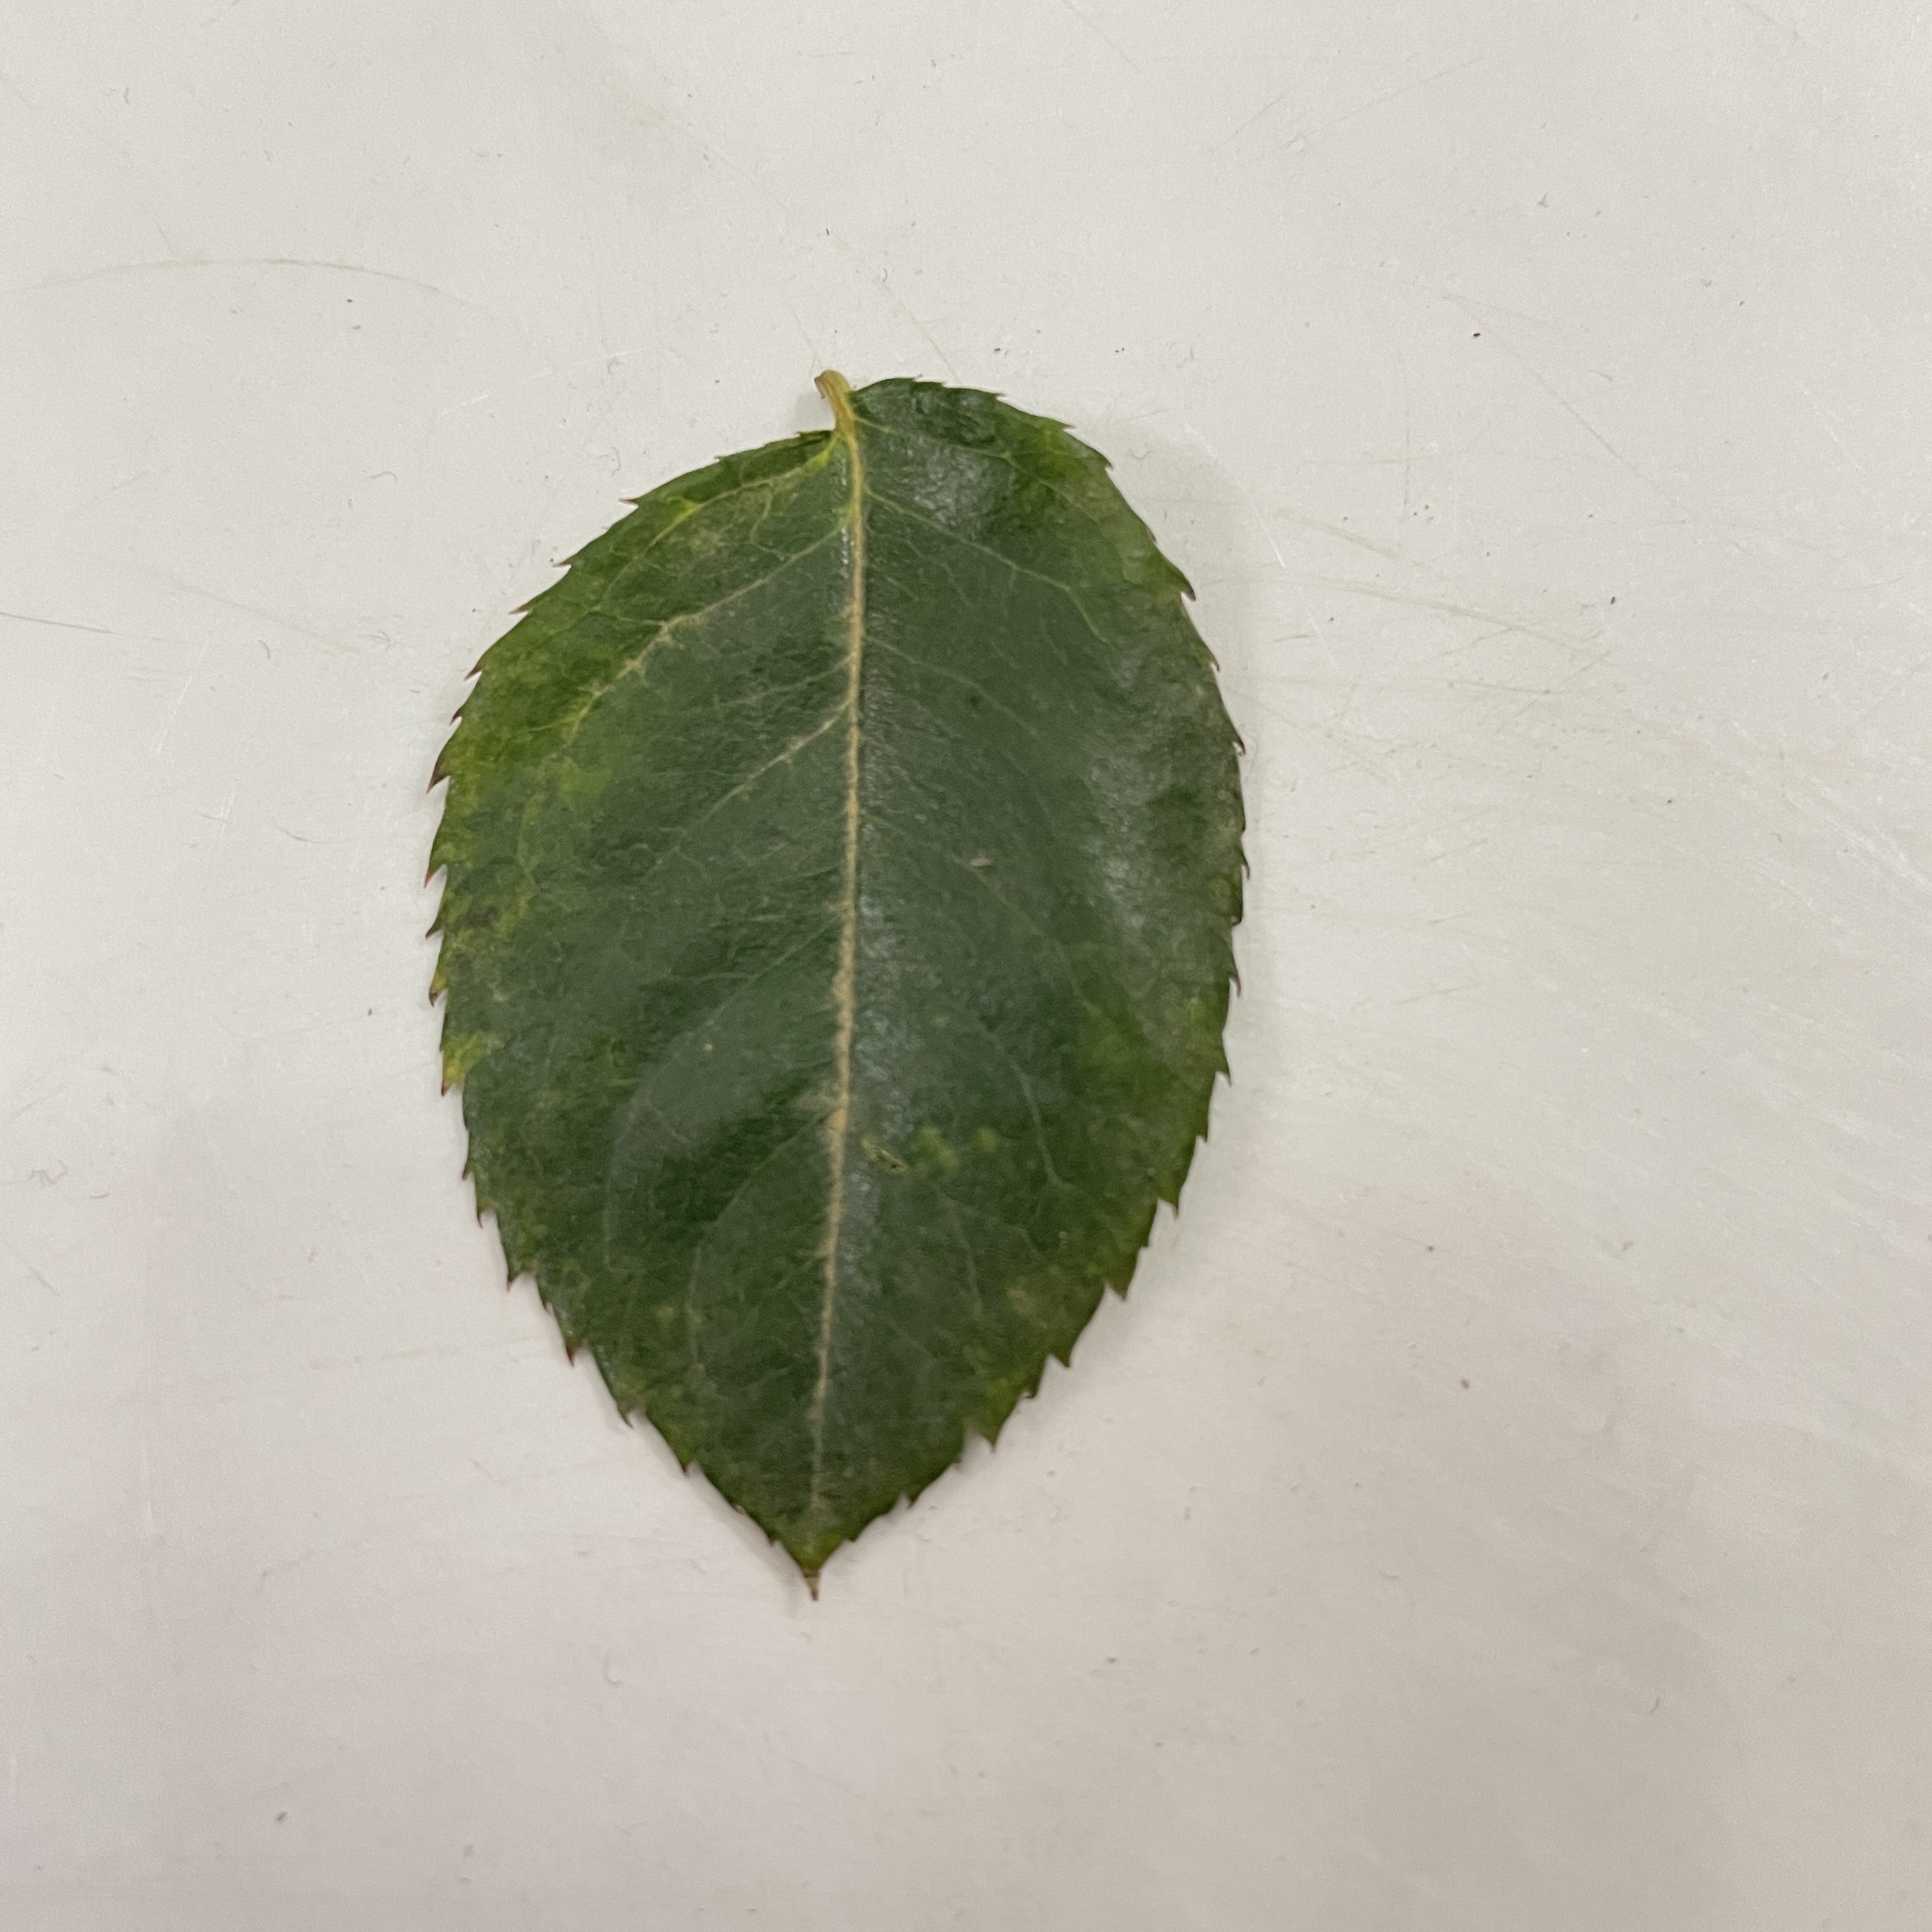
Label: Healthy Leaf